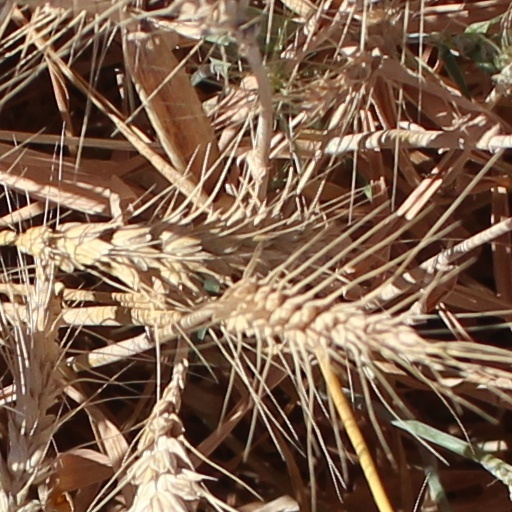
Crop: wheat